Telluride Film Festival

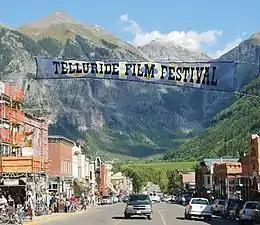

The Telluride Film Festival (TFF) is a film festival held annually in Telluride, Colorado, during Labor Day weekend (the first Monday in September). The 51st edition took place on August 30–September 2, 2024.